Țara Chioarului

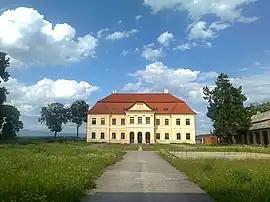
Teleki Castle in Satulung/Kővárhosszúfalu (Maramureș County, Romania)

Țara Chioarului is a historical region of Partium extending from the limits of Baia Mare domain to the North (traditionally known as Fisculaş) and those of Țara Lăpușului to the East, down to Someș river to the South and West.